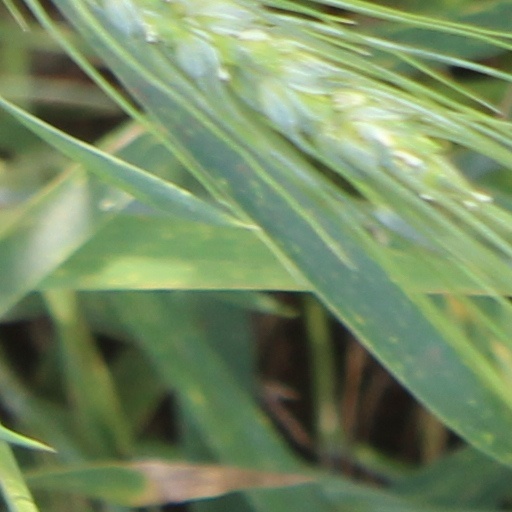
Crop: wheat